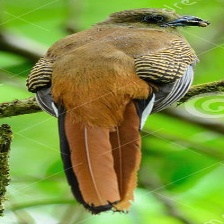
Species: ORANGE BREASTED TROGON
Scientific name: HARPACTES ORESKIOS